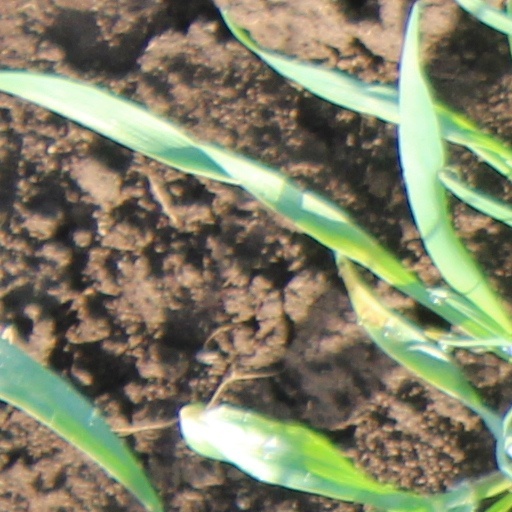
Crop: wheat